Architecture of London

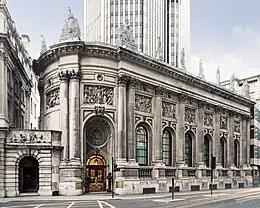
Gibson Hall (1867) a grand Neoclassical bank, demonstrating the persistence of the style.

Christopher Wren, as well as presiding over London's post-fire reconstruction, was also tasked with the design of two new military hospitals: the Royal Hospital Chelsea for army veterans completed in 1692, and the Greenwich Hospital (latterly known as the Old Royal Naval College) completed in 1712. Royal Hospital Chelsea is one of Wren's more restrained works, with its red brick facades resembling long residential terraces, but it nonetheless has a fine chapel and great hall with decorative interiors. In contrast, Old Royal Naval College is a truly opulent baroque design, which is widely considered to be the pinnacle of the English Baroque style. This is exemplified by the famous Painted Hall, with its elaborate Baroque painted walls and ceiling by James Thornhill, who worked on the room between 1707 and 1726, the largest painted ceiling and interior in Britain.